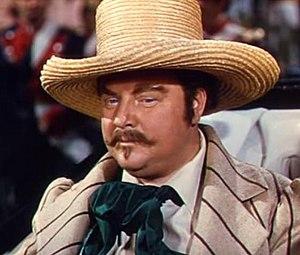
Walter Slezak est un acteur autrichien, né le 3 mai 1902 à Vienne, mort le 21 avril 1983 à New York.
Le Pirate est un film musical américain réalisé par Vincente Minnelli, sorti en 1948.